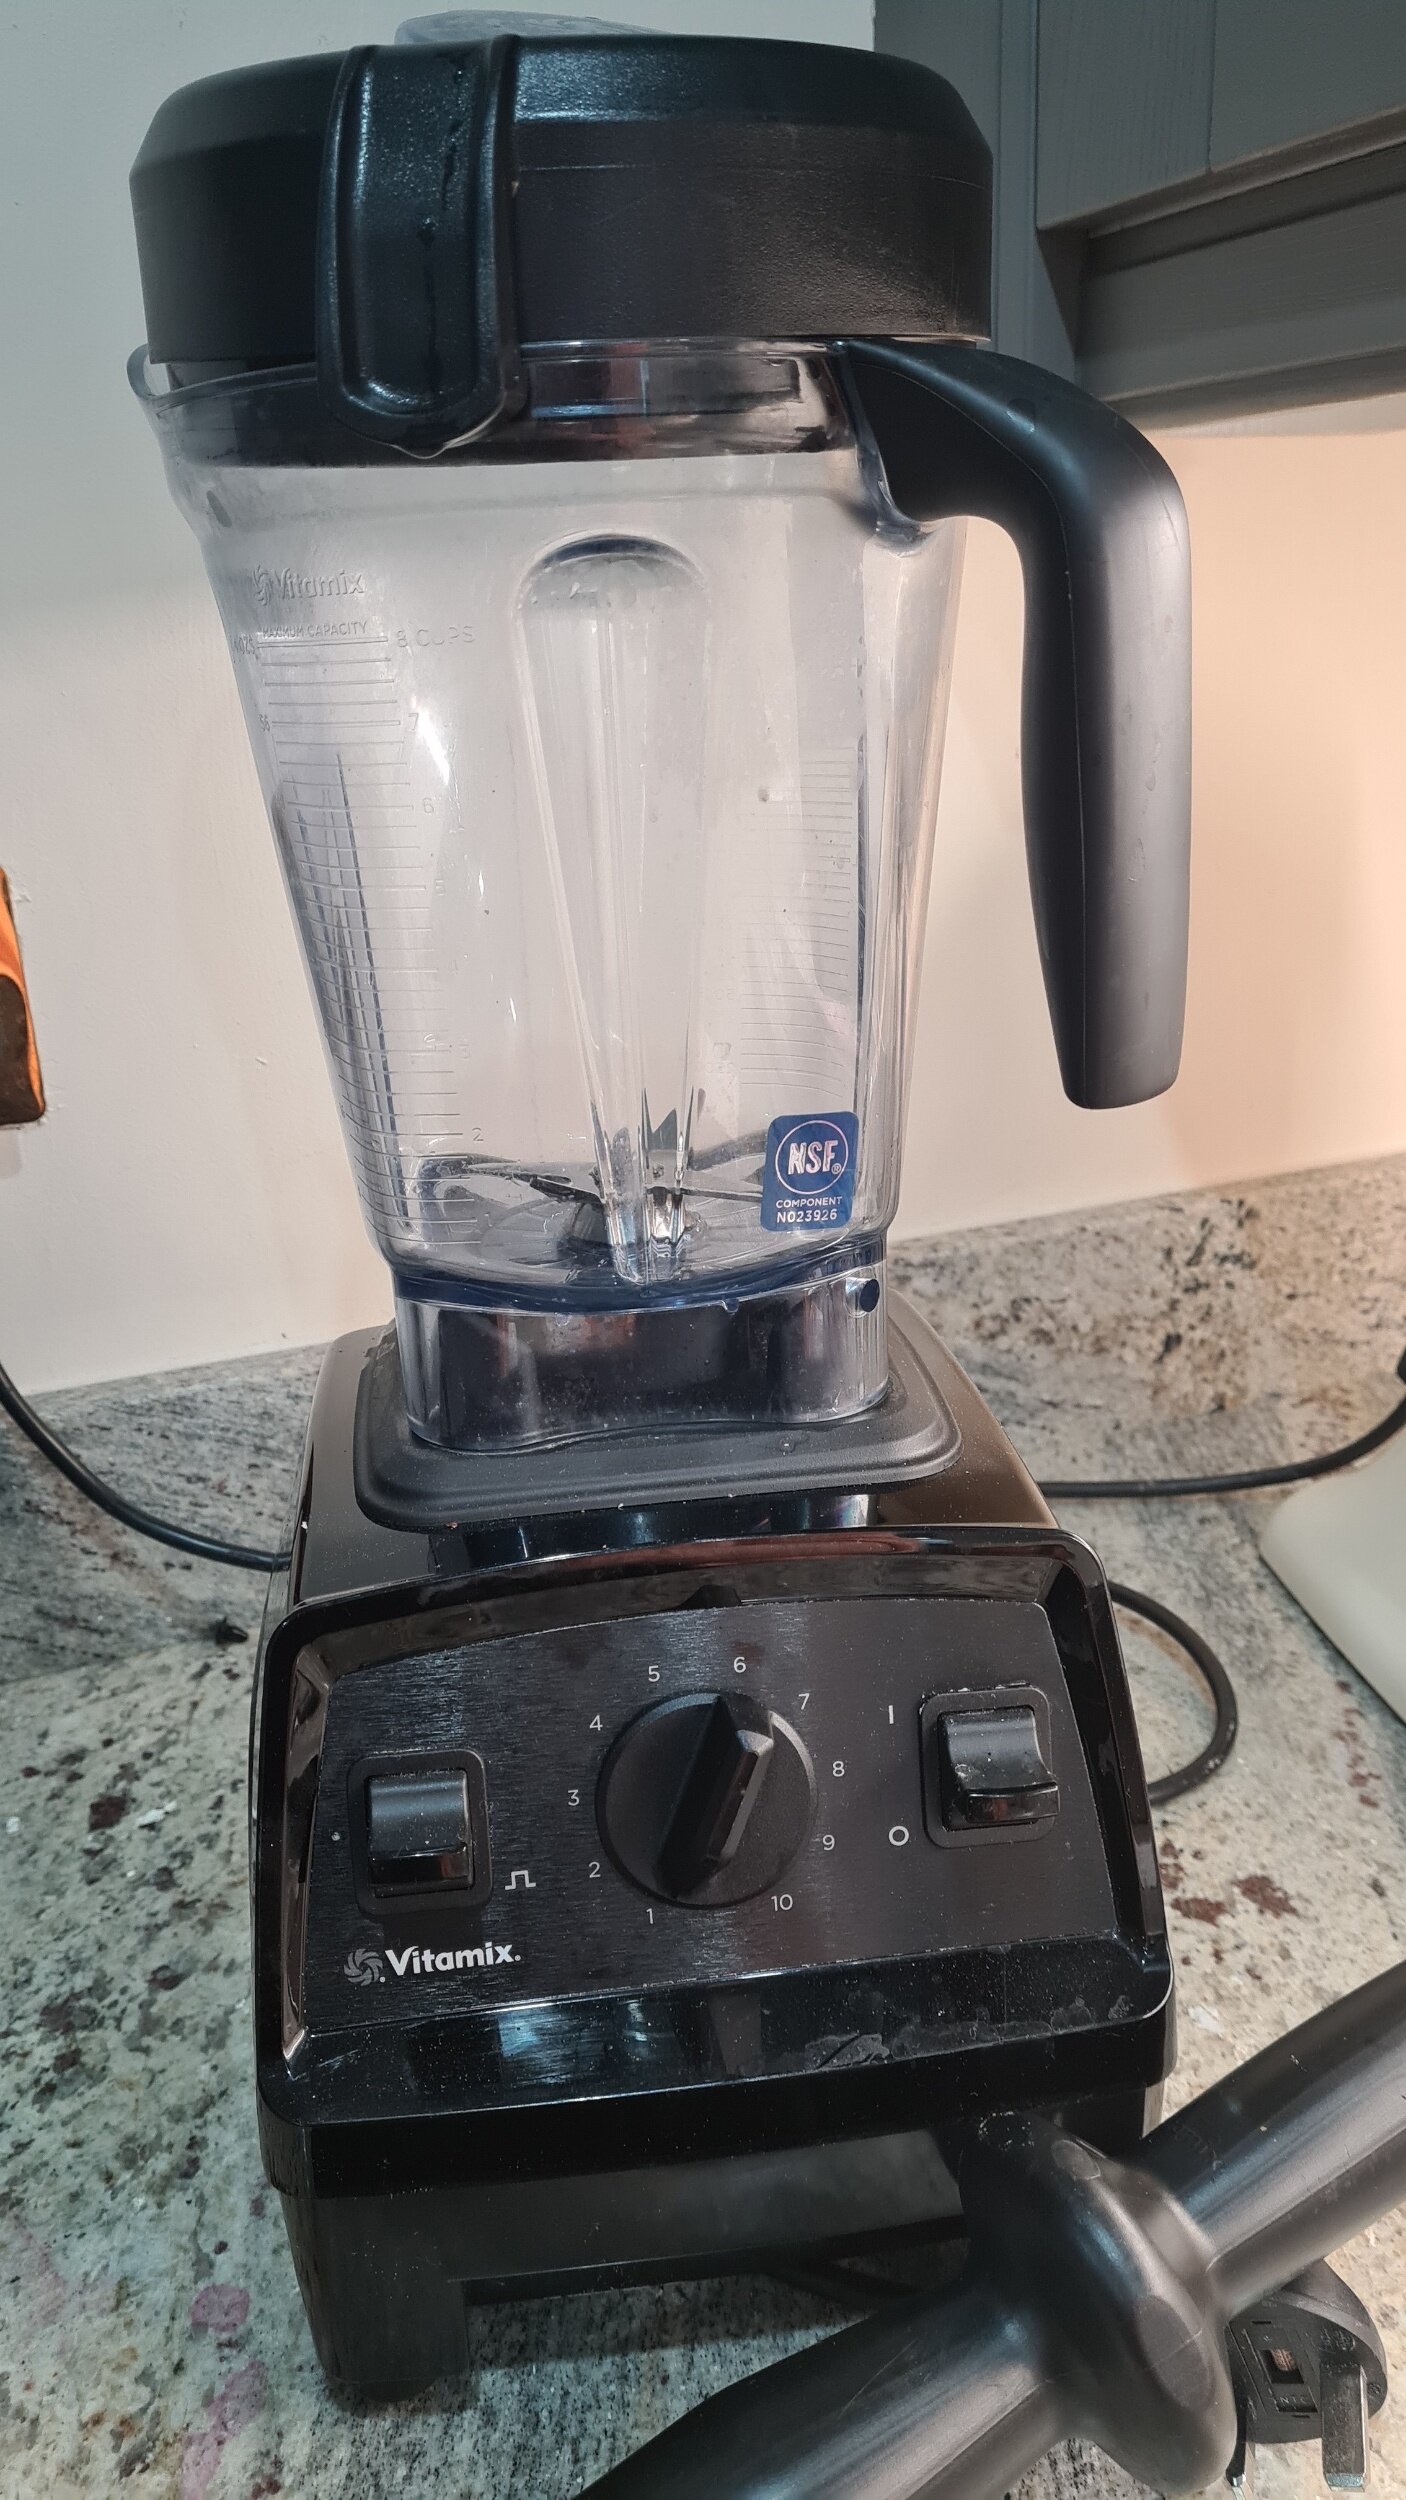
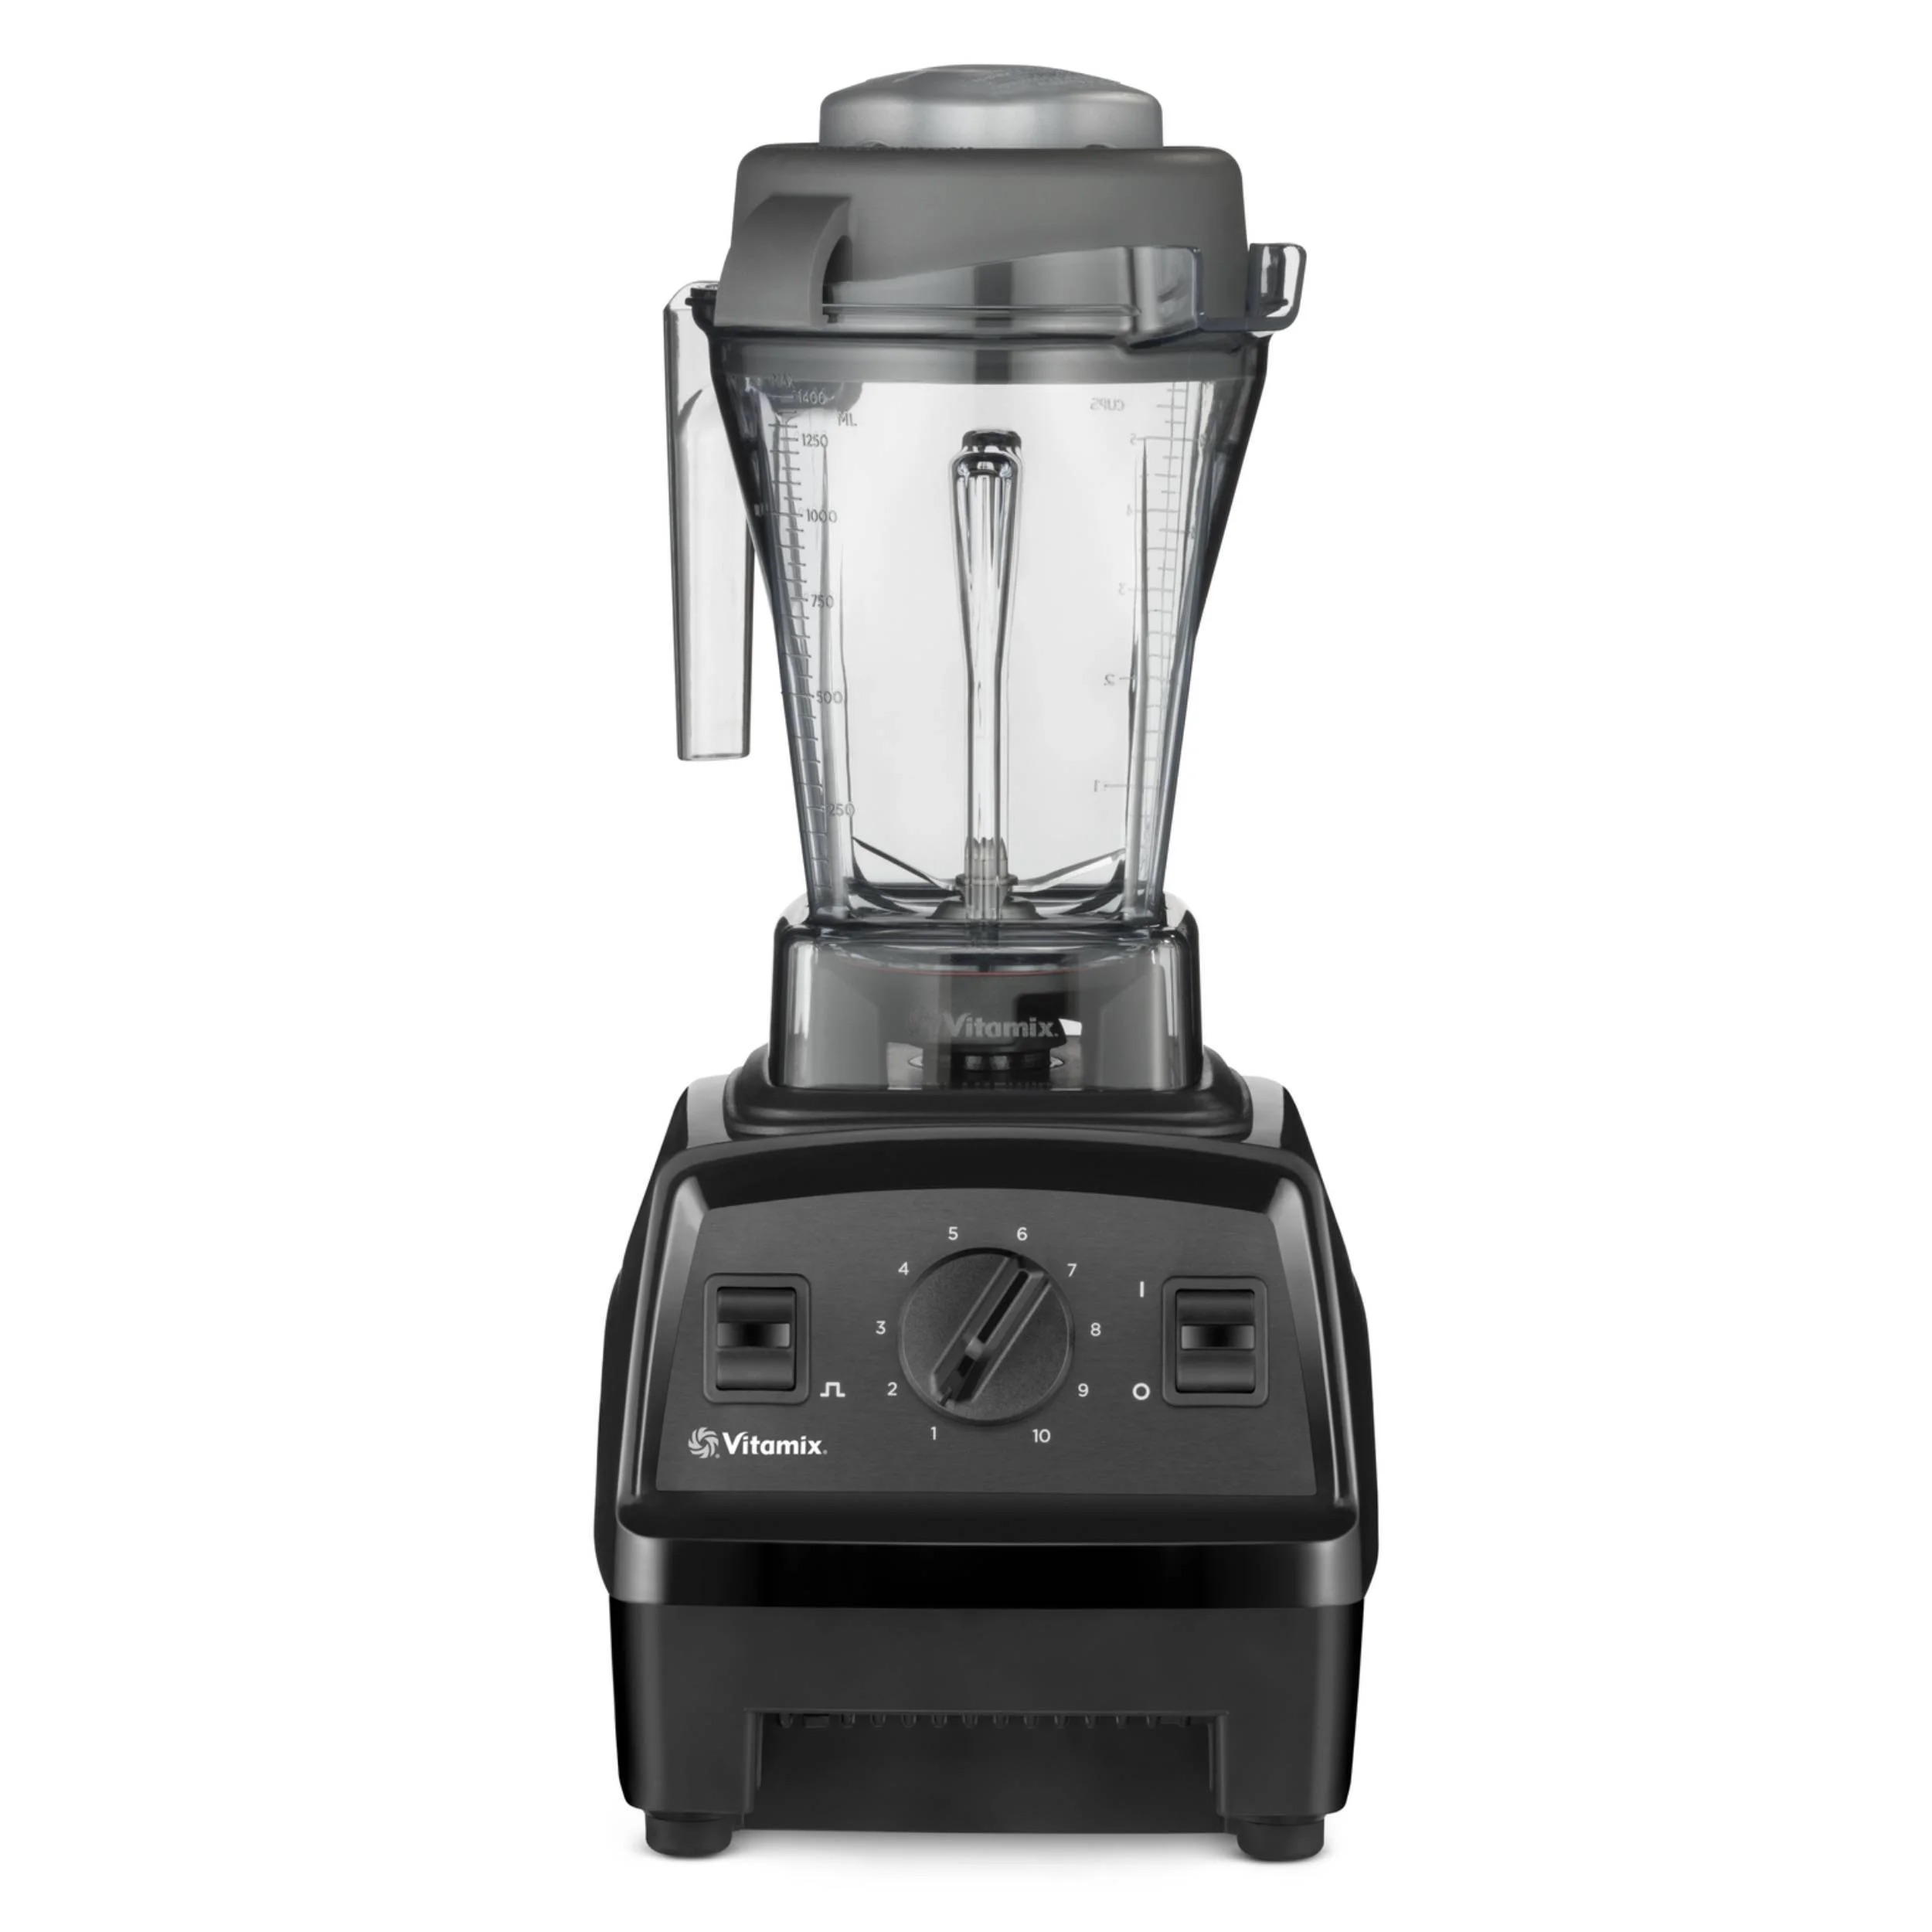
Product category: items_blender
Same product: yes